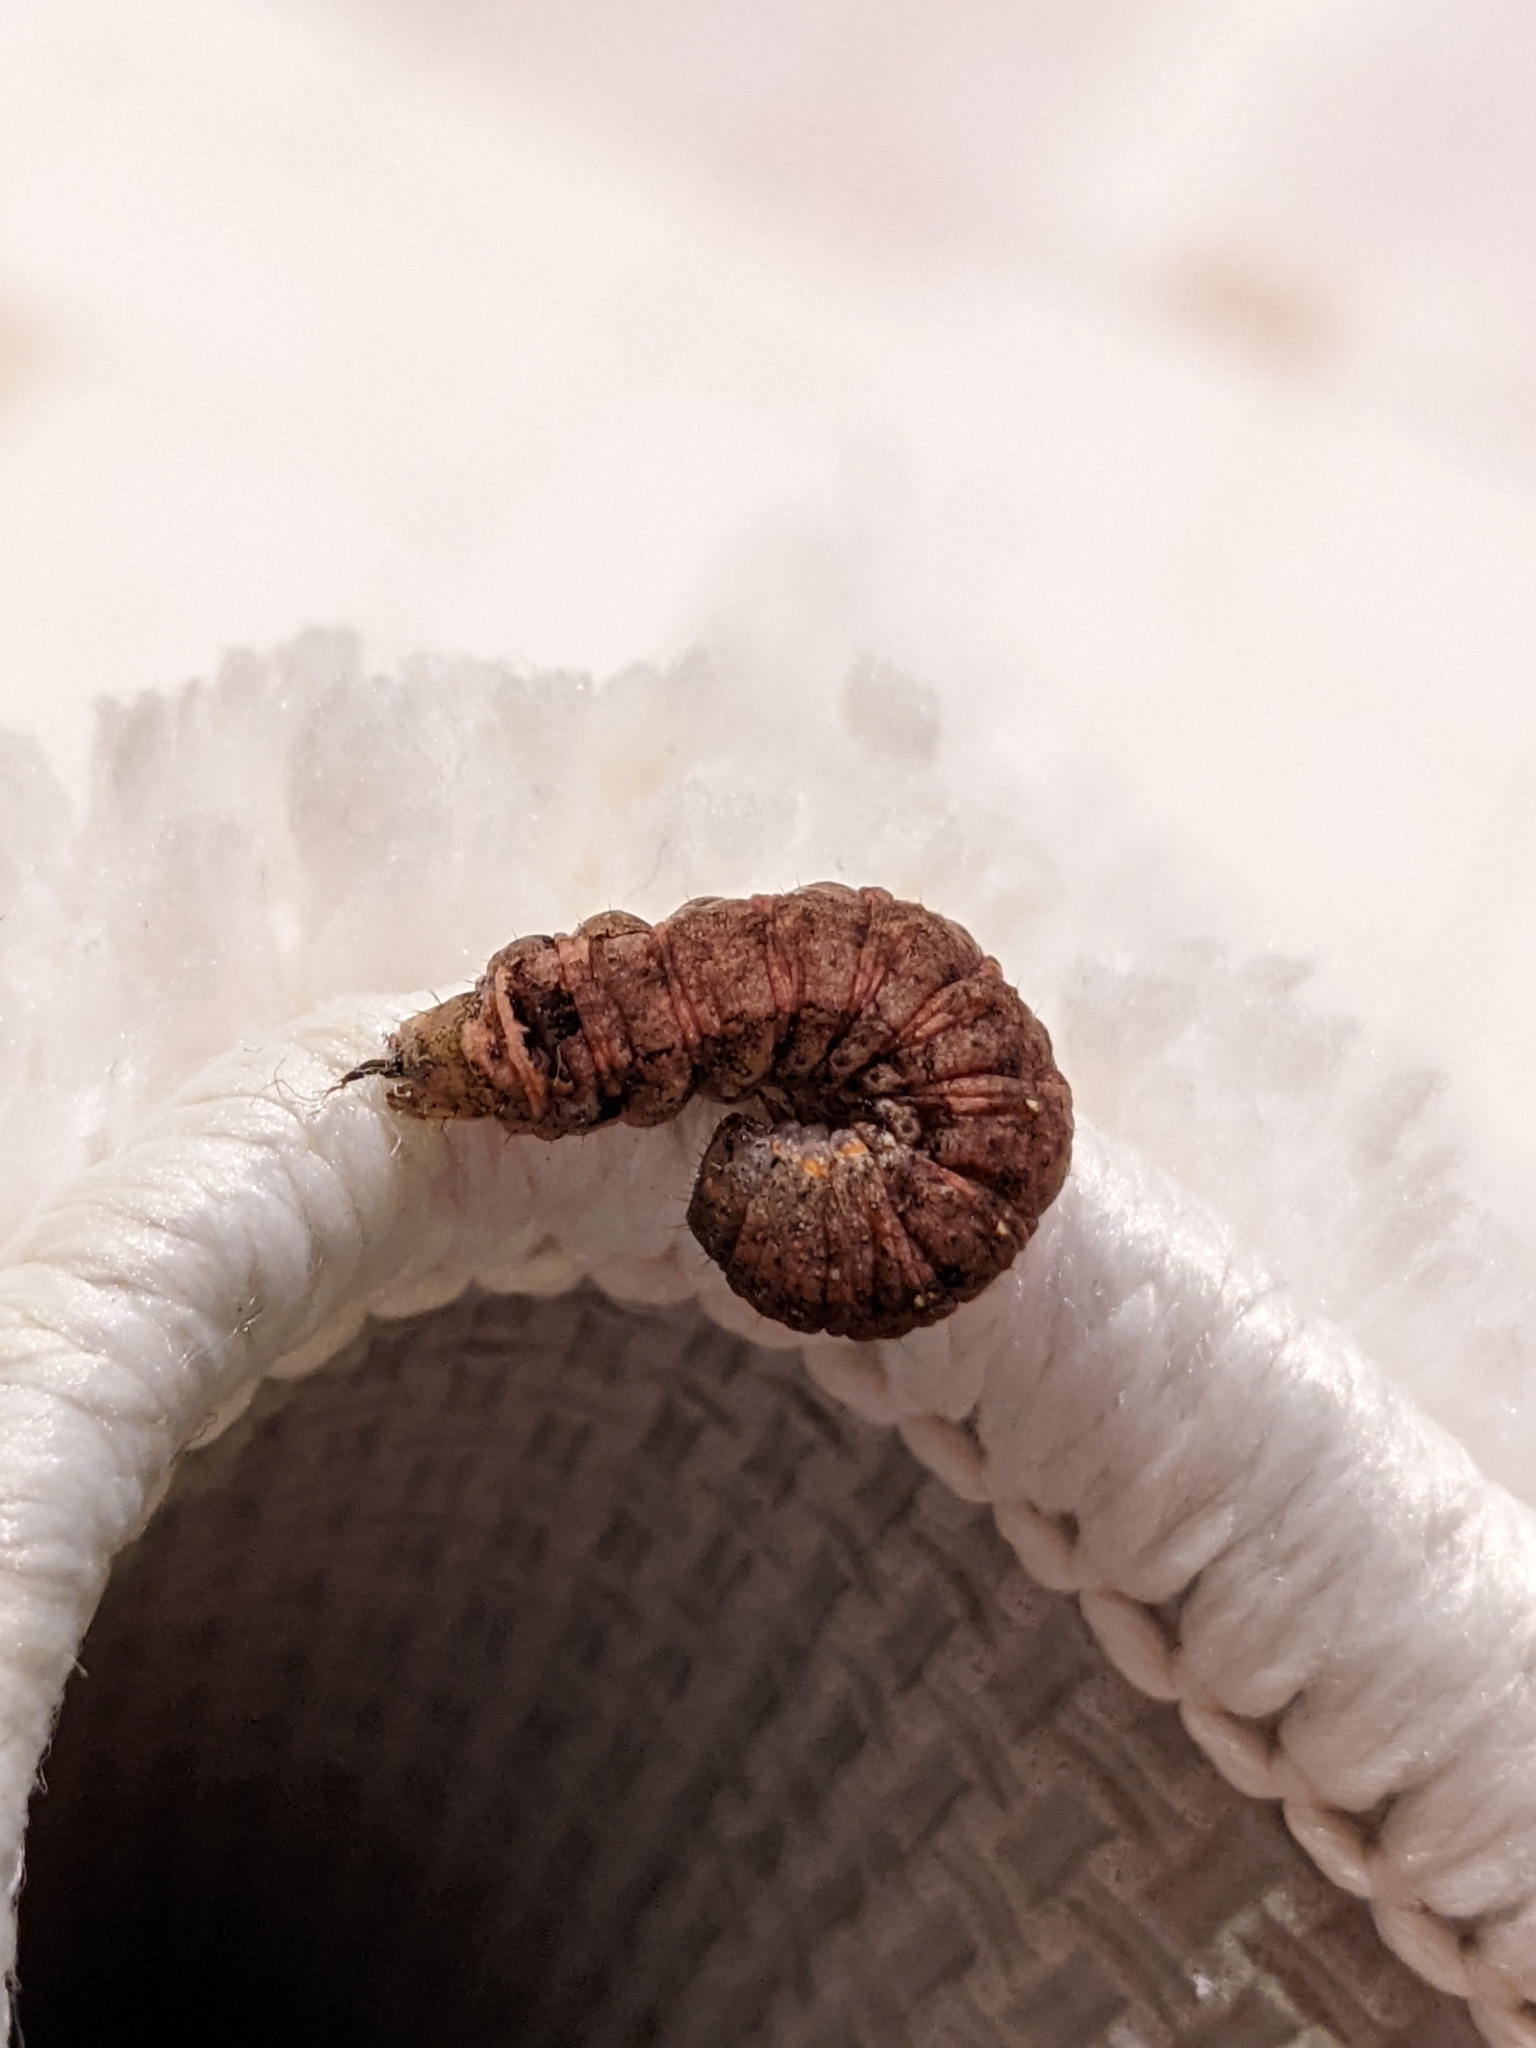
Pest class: cutworms